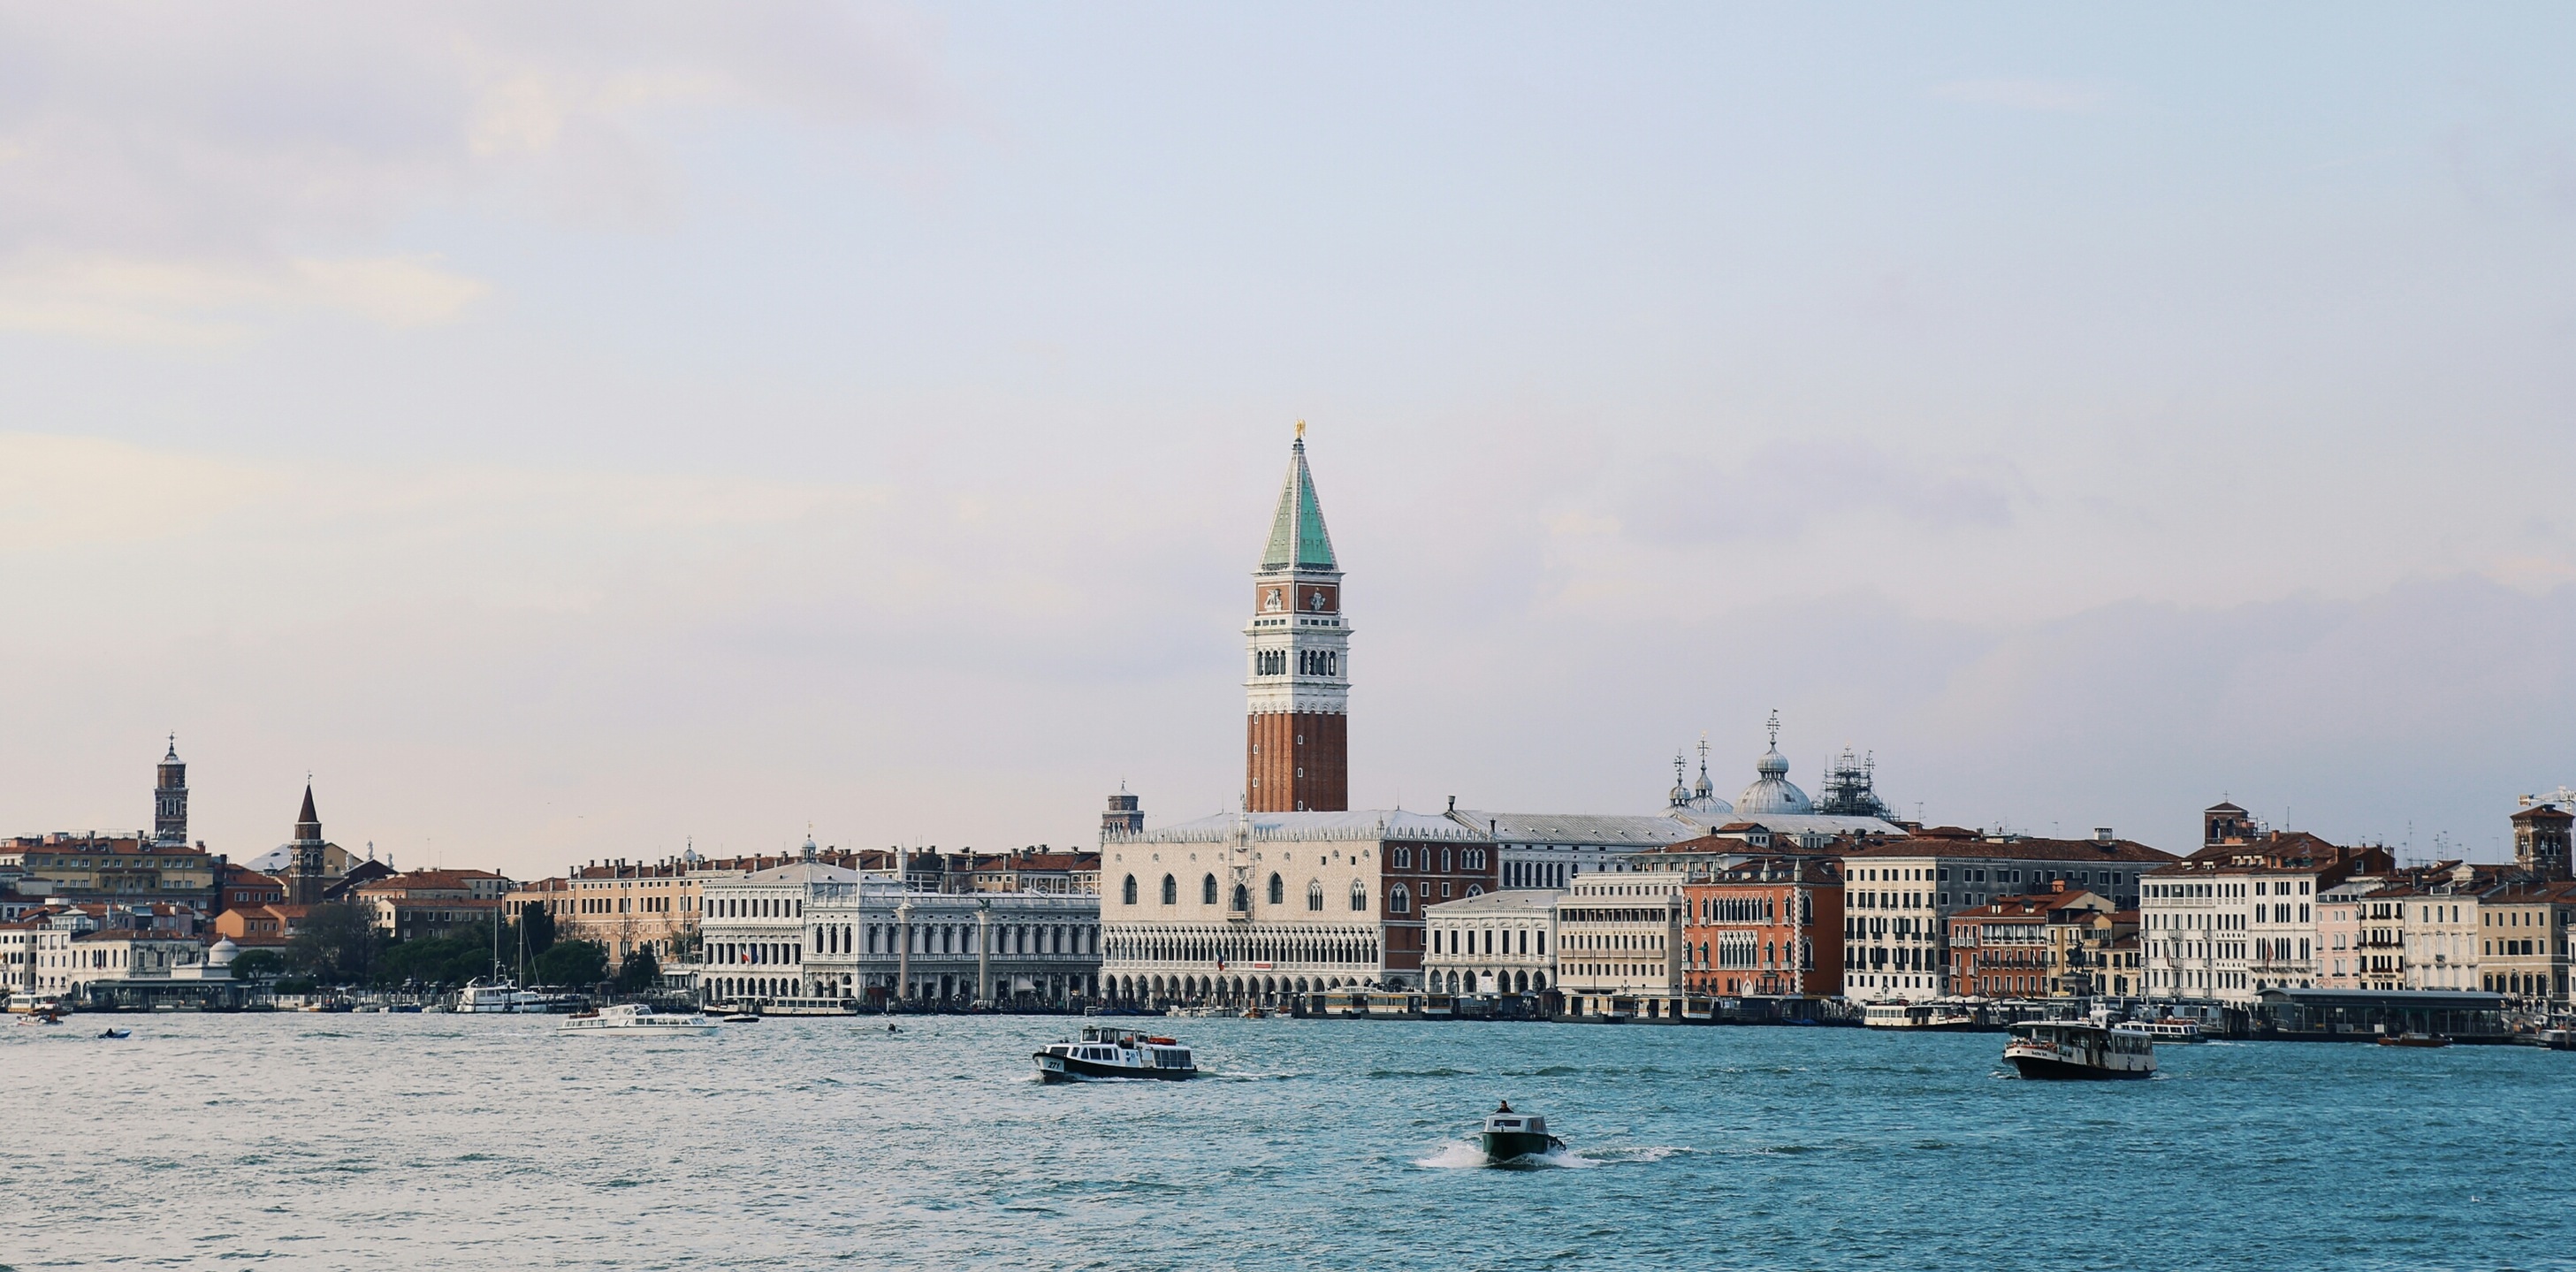
sea, coast, water, architecture, skyline, town, city, river, canal, cityscape, vacation, travel, europe, vehicle, tower, lagoon, bay, romantic, landmark, italy, harbor, venice, church, port, historic, tourism, waterway, grand, buildings, boats, famous